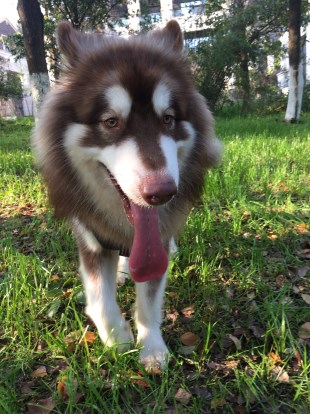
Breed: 1324-n000004-malamute